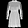
Label: Dress